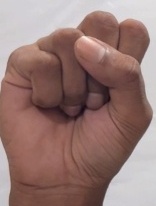
ASL sign: S